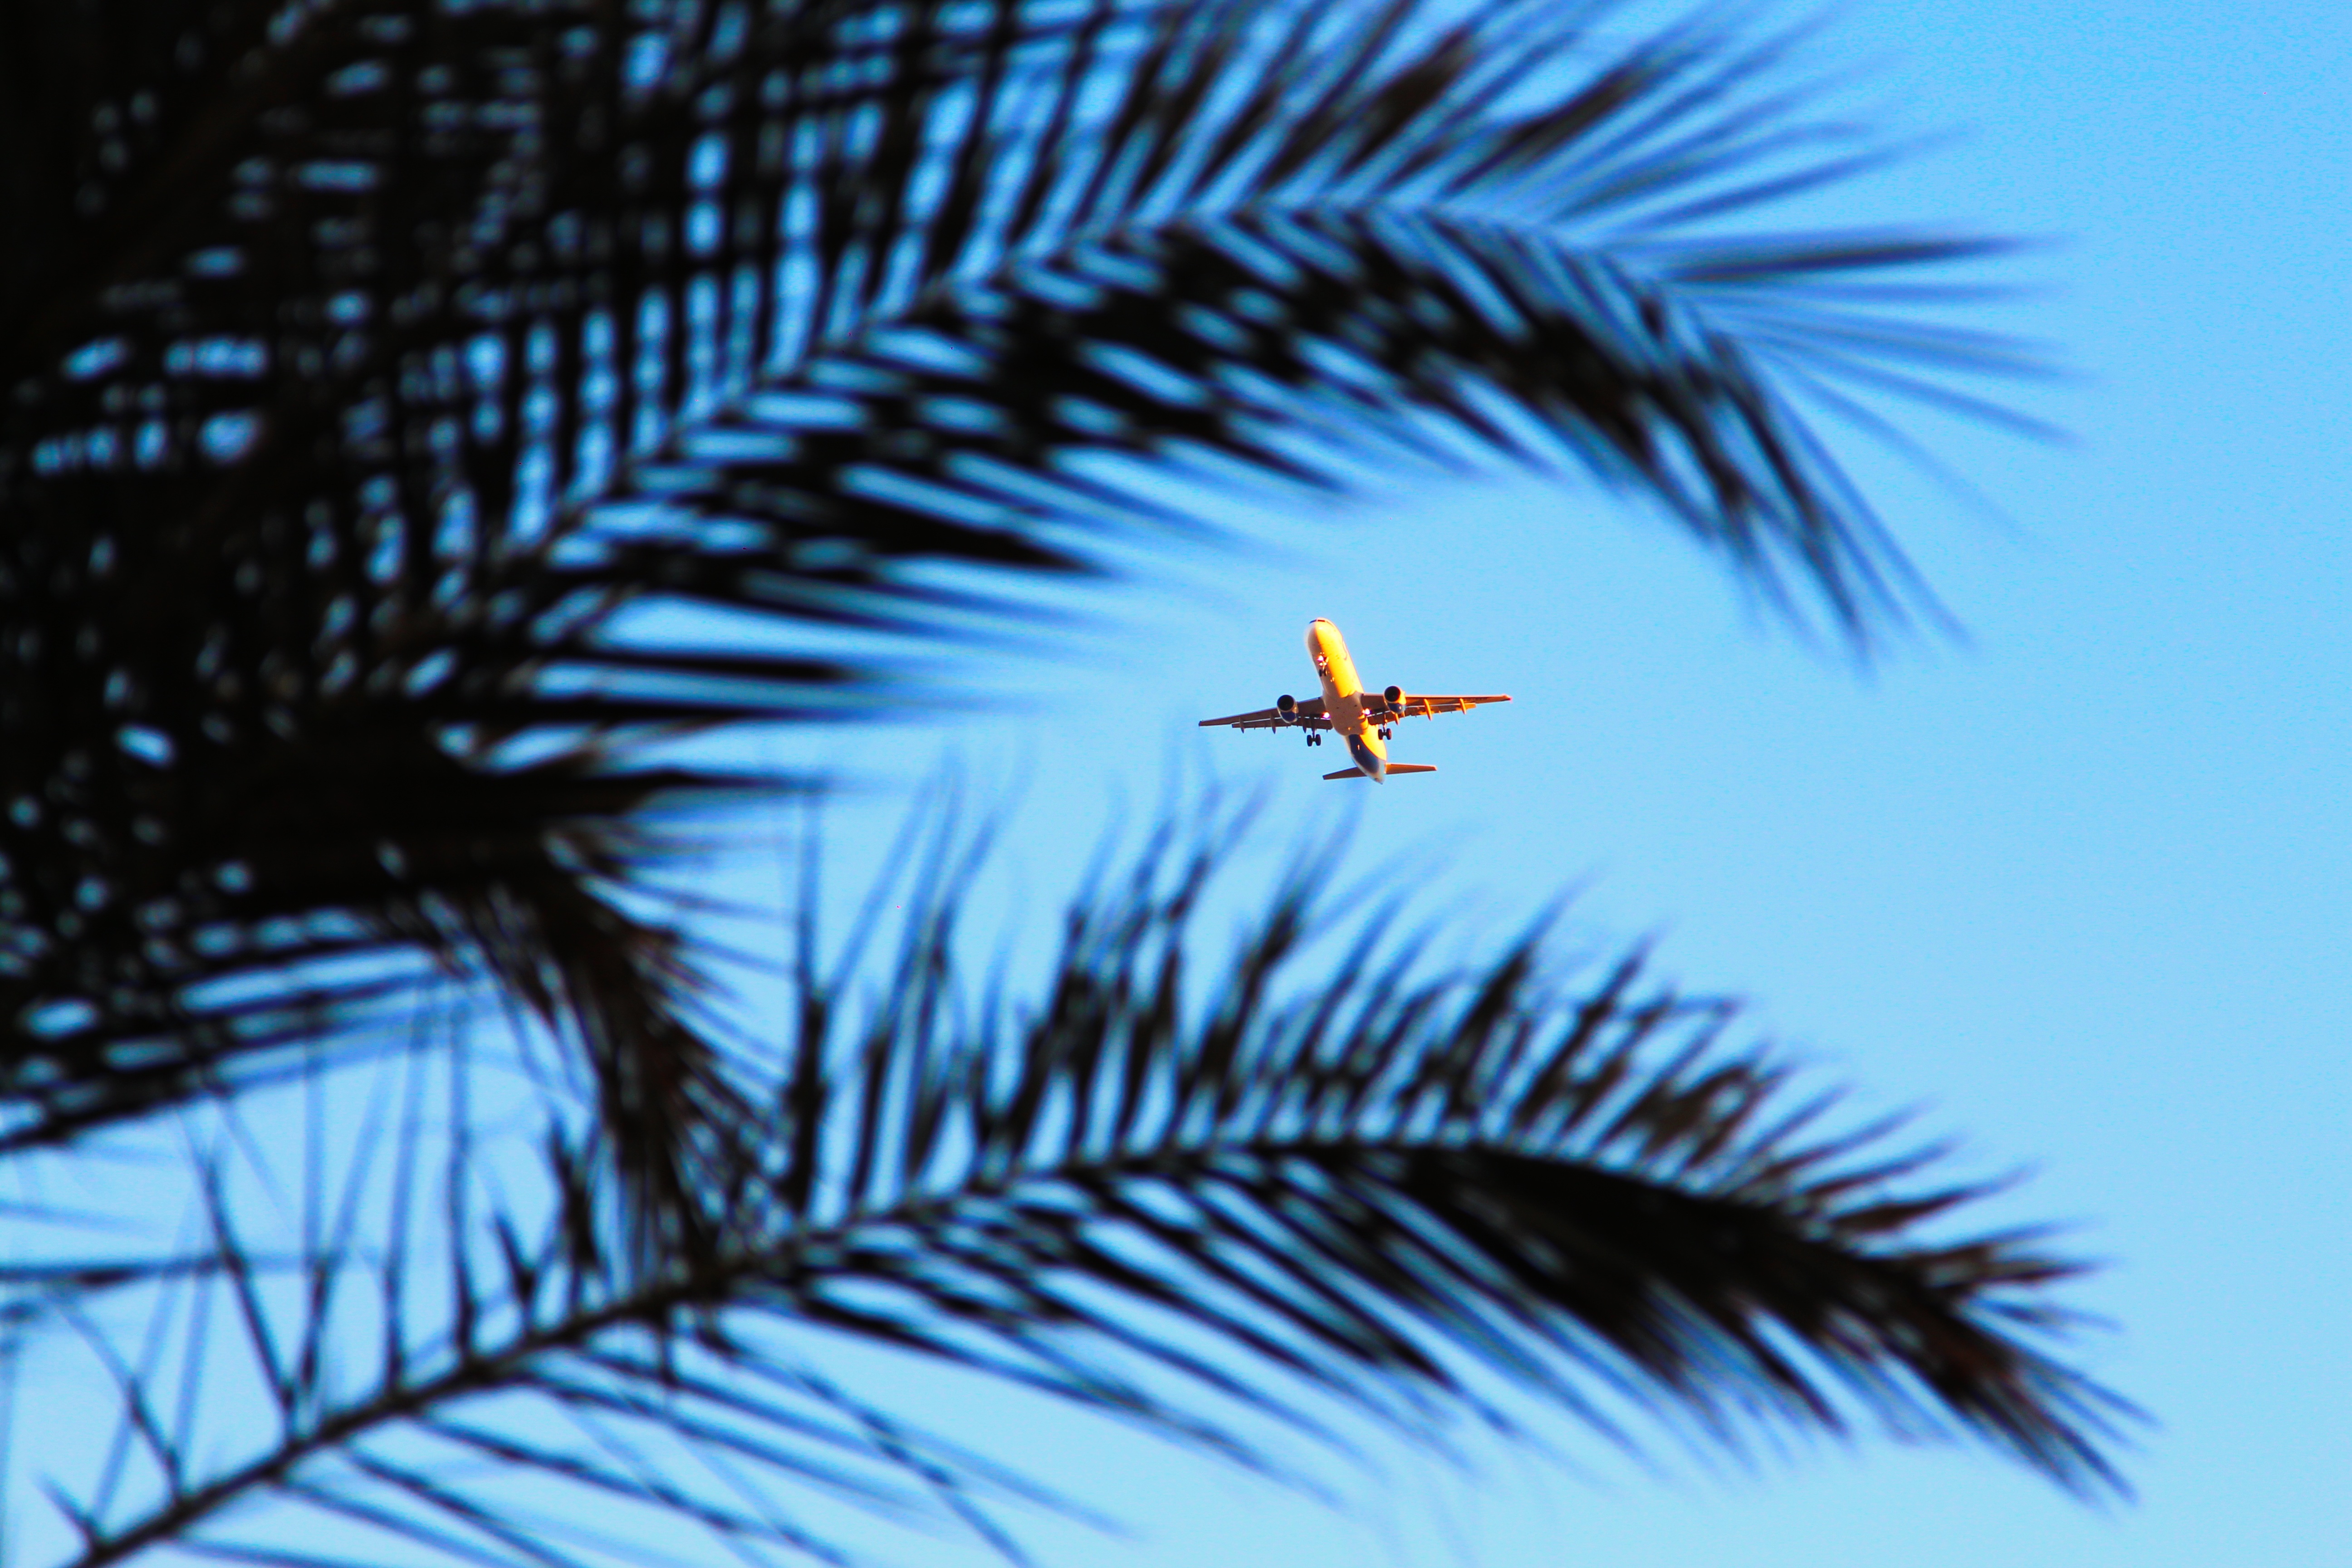
beach, landscape, sea, coast, tree, nature, branch, bird, wing, sky, sun, sunset, summer, vacation, plane, journey, blue, tourism, blue sky, close up, trees, egypt, south, grey sky, palm trees, palma, tropical plants, perching bird, arecales, silhouette of palm trees